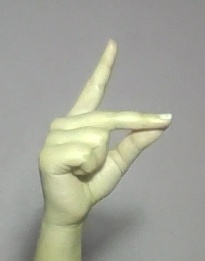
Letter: ta